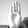
ASL letter: B